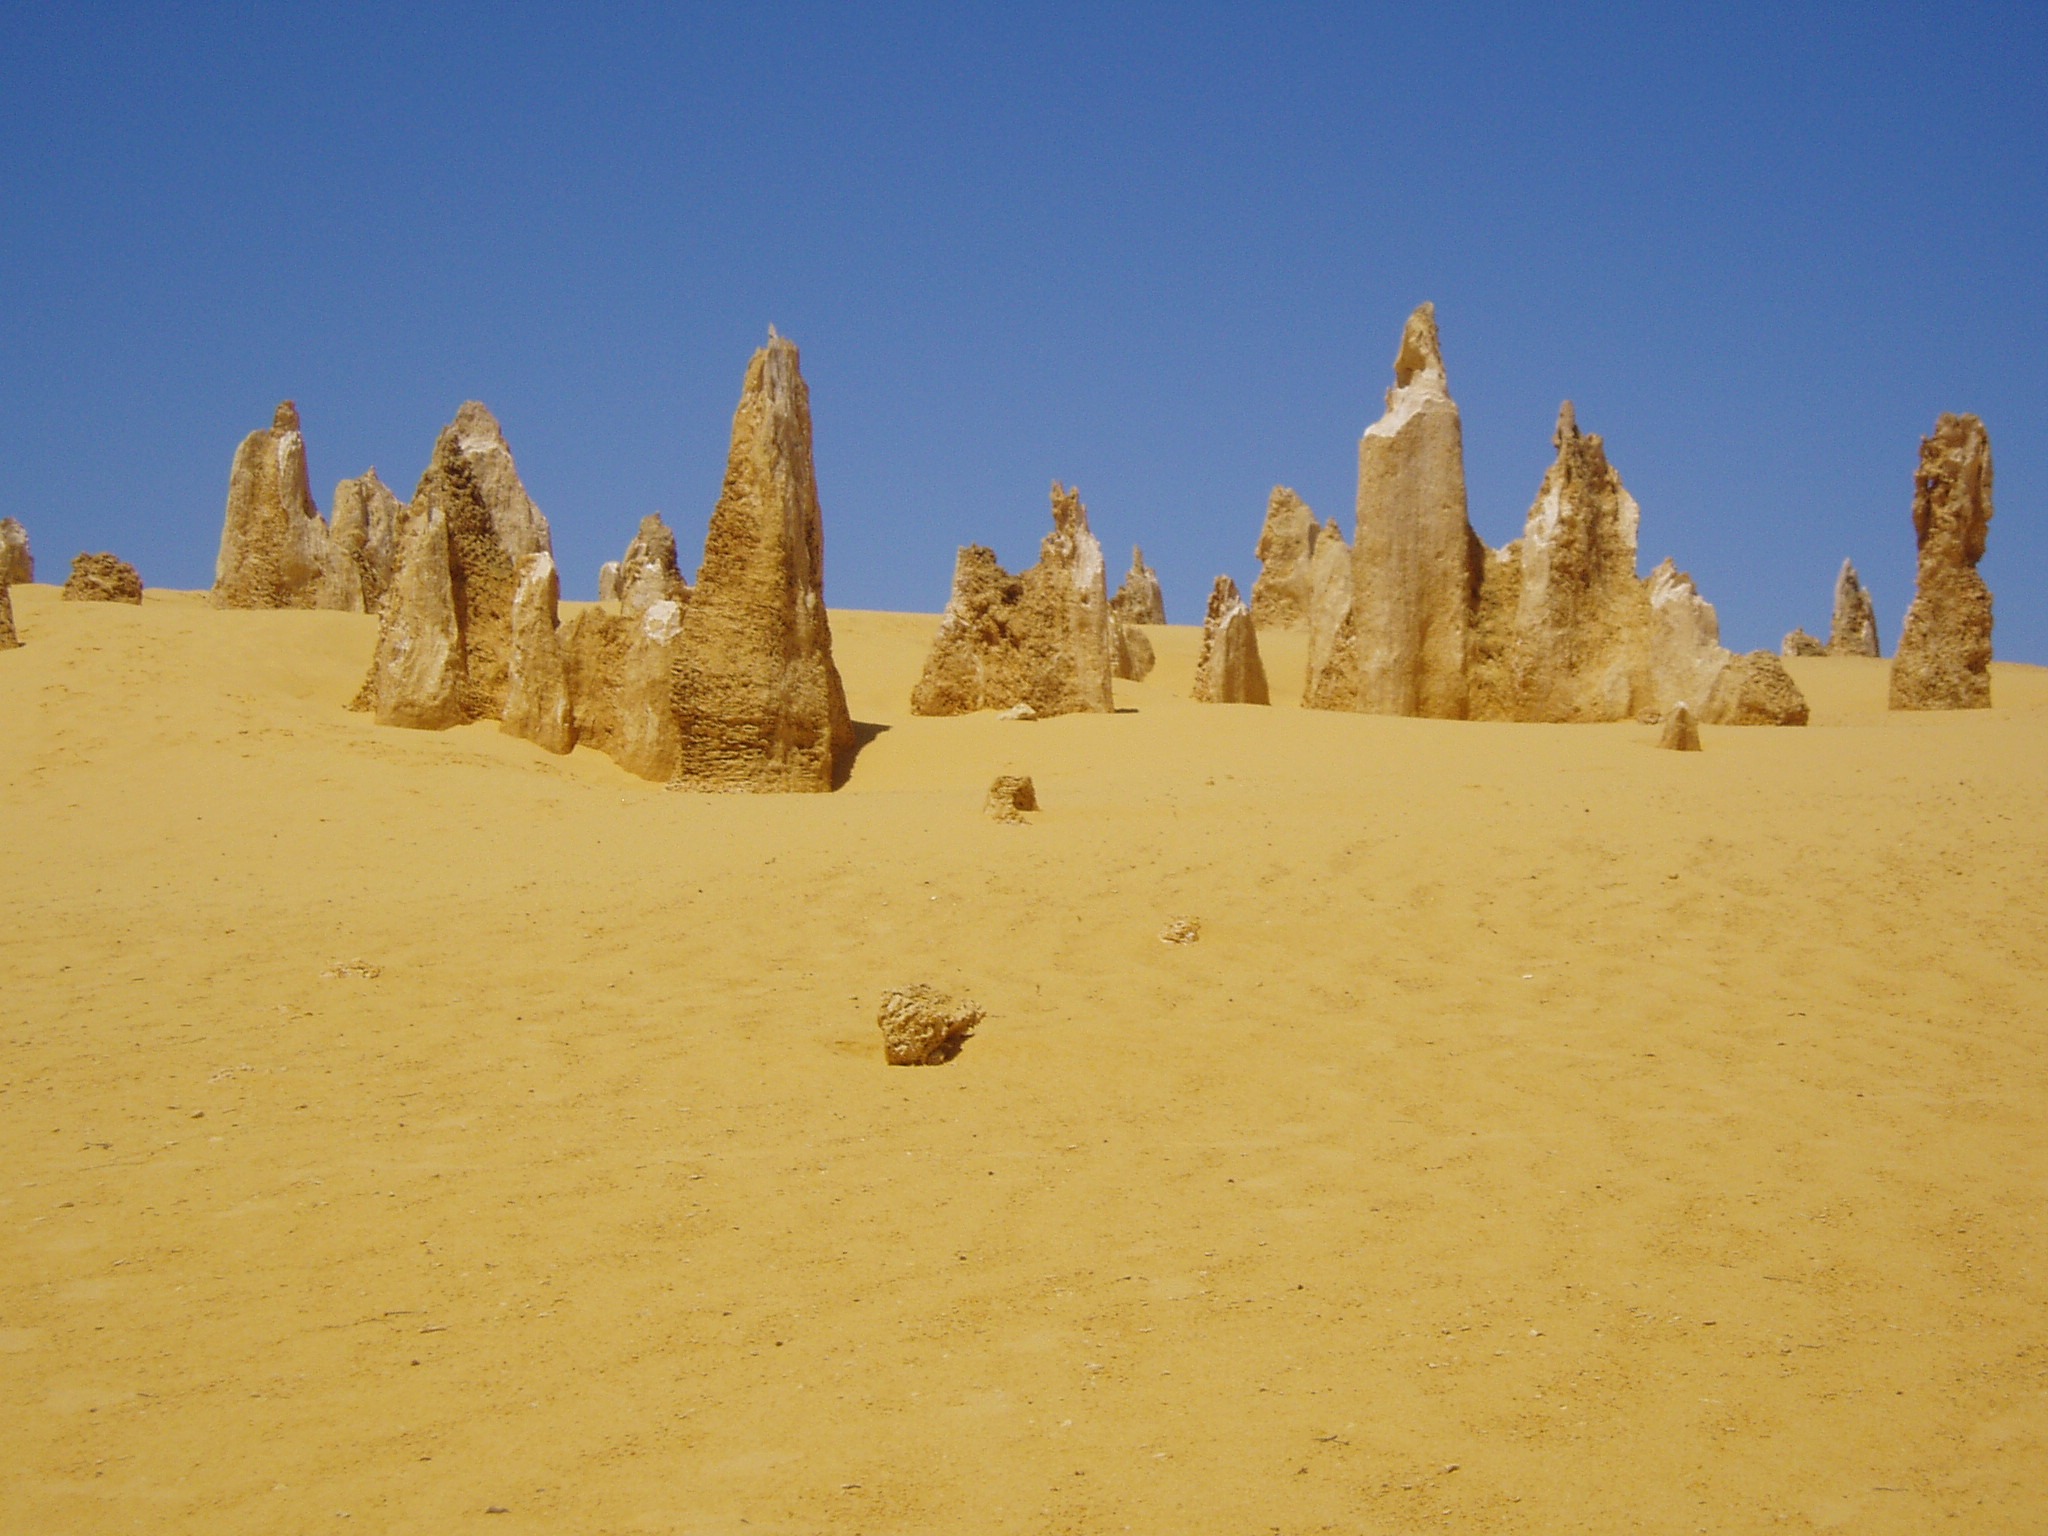
landscape, sand, desert, valley, formation, west coast, australia, badlands, plateau, habitat, ecosystem, sahara, wadi, landform, erg, natural environment, geographical feature, aeolian landform, pinnacle desert